Tiger II

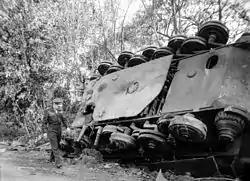
Supreme commander of the allied forces in Europe General Eisenhower walks by an overturned Tiger II destroyed in Falaise pocket August 1944

The Henschel version used a conventional hull design with sloped armour resembling the layout of the Panther tank. It had a rear-mounted engine and used nine steel-tired, eighty-centimetre-diameter overlapping road wheels per side with internal springing, mounted on transverse torsion bars, in a similar manner to the original Henschel-designed Tiger I. To simplify maintenance, however, the wheels were only overlapping "without" being interleaved—the full "Schachtellaufwerk" rubber-rimmed road-wheel system that had been in use on nearly all German half-tracks used the interleaved design, later inherited by the Tiger I and Panther.